Dead End (1937 film)

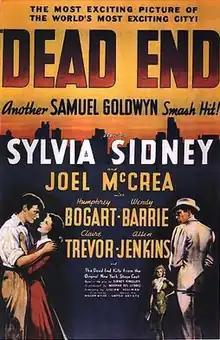
Theatrical release poster

Dead End is a 1937 American crime drama film directed by William Wyler. It is an adaptation of the Sidney Kingsley 1935 Broadway play of the same name. It stars Sylvia Sidney, Joel McCrea, Humphrey Bogart, Wendy Barrie, and Claire Trevor. It was the first film appearance of the acting group known as the Dead End Kids.